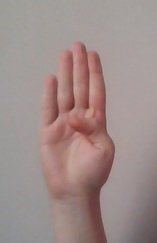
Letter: kaaf